Paramin

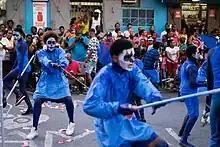
Carnival in Paramin

The church still offers a well-known French Creole or Patois mass on Dimanche Gras, the Sunday before Carnival, exploring the steep Paramin hills. Persons from areas outside of Maraval and Paramin, including foreign dignitaries of French origin and French Creole origin such as Louisiana attend the Mass either to experience the culture of the area or to participate in an activity that falls outside of the Carnival setting.